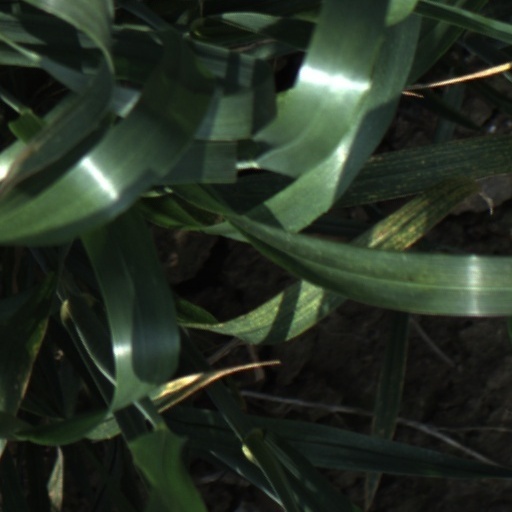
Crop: wheat